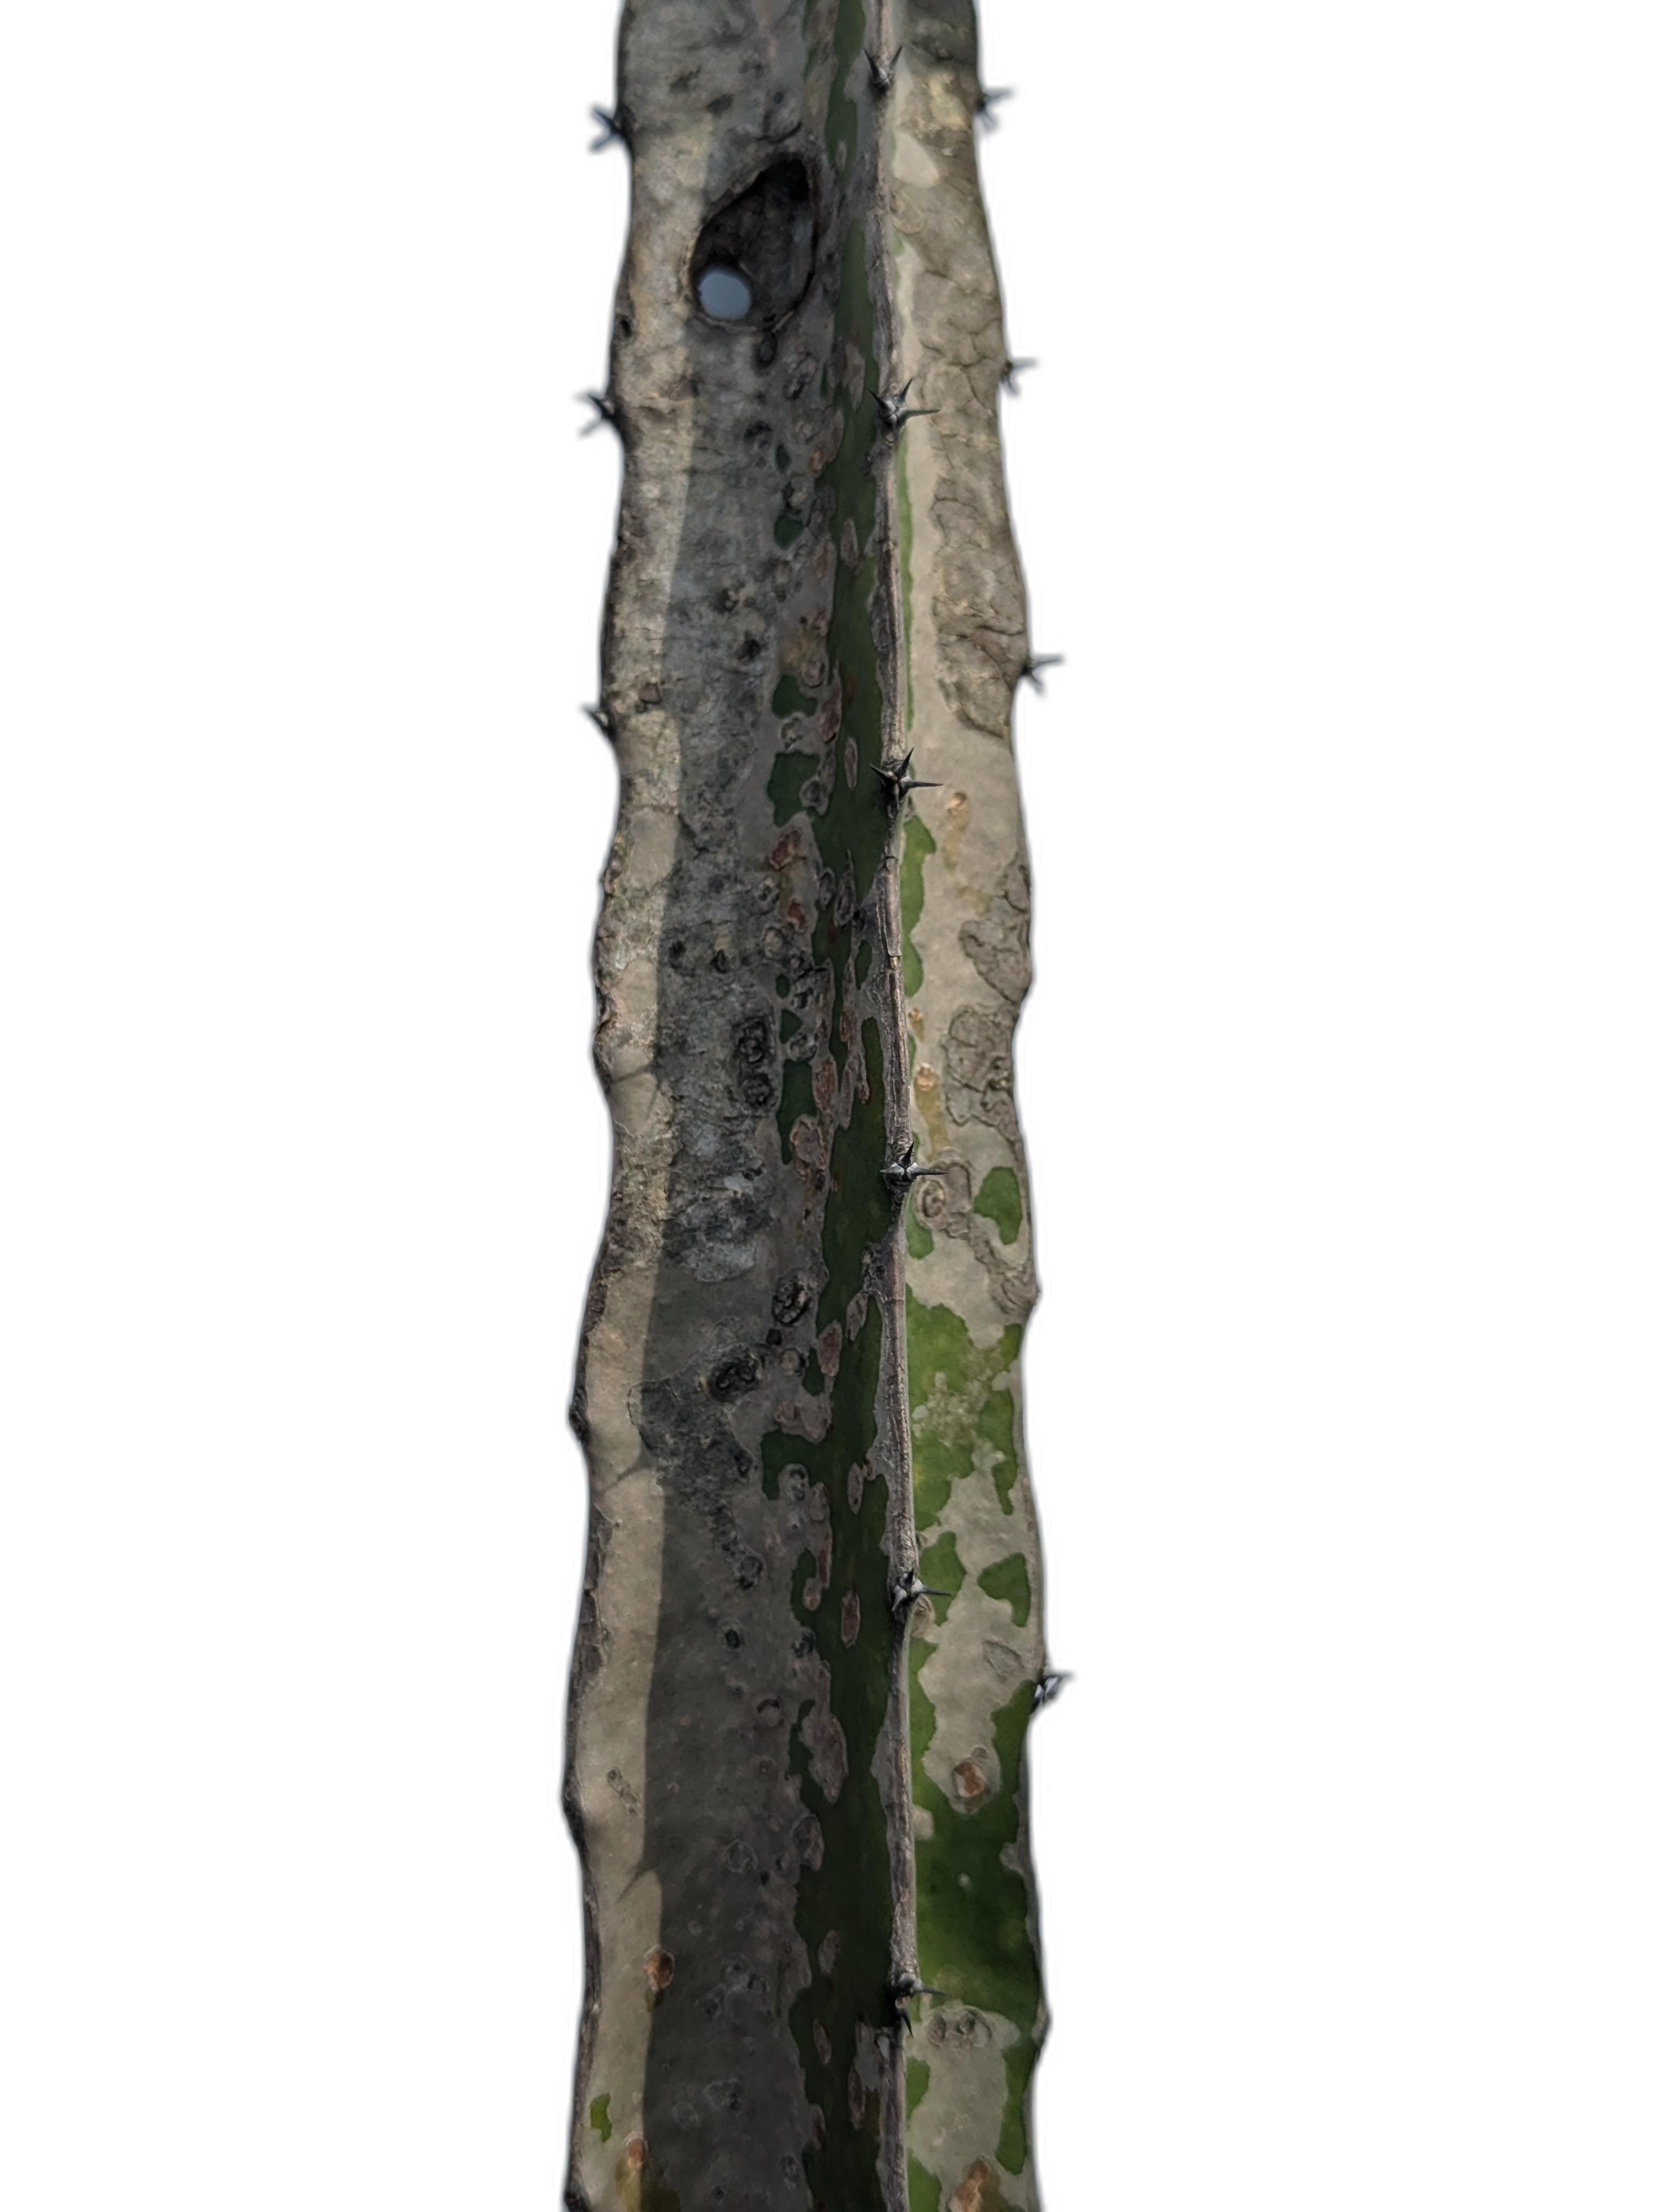
Label: Bad leaf